23 Parachute Engineer Regiment

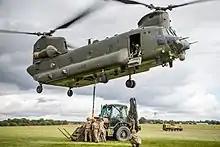
9 Sqn Support Troop and 23 PER on exercise in 2020

23 Parachute Engineer Regiment is a Royal Engineers regiment in the British Army that was formed in 2003. It provides engineer support to 16 Air Assault Brigade in both the parachute and Air assault role. The regiment is currently based at Rock Barracks in Suffolk and consists of three regular squadrons and one Army Reserve squadron. As part of 16 Air Assault Brigade it can be called upon to deploy on operations across the globe at extremely short notice.